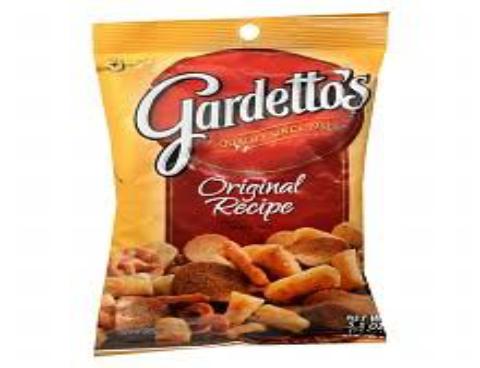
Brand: Gardetto's
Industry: Food